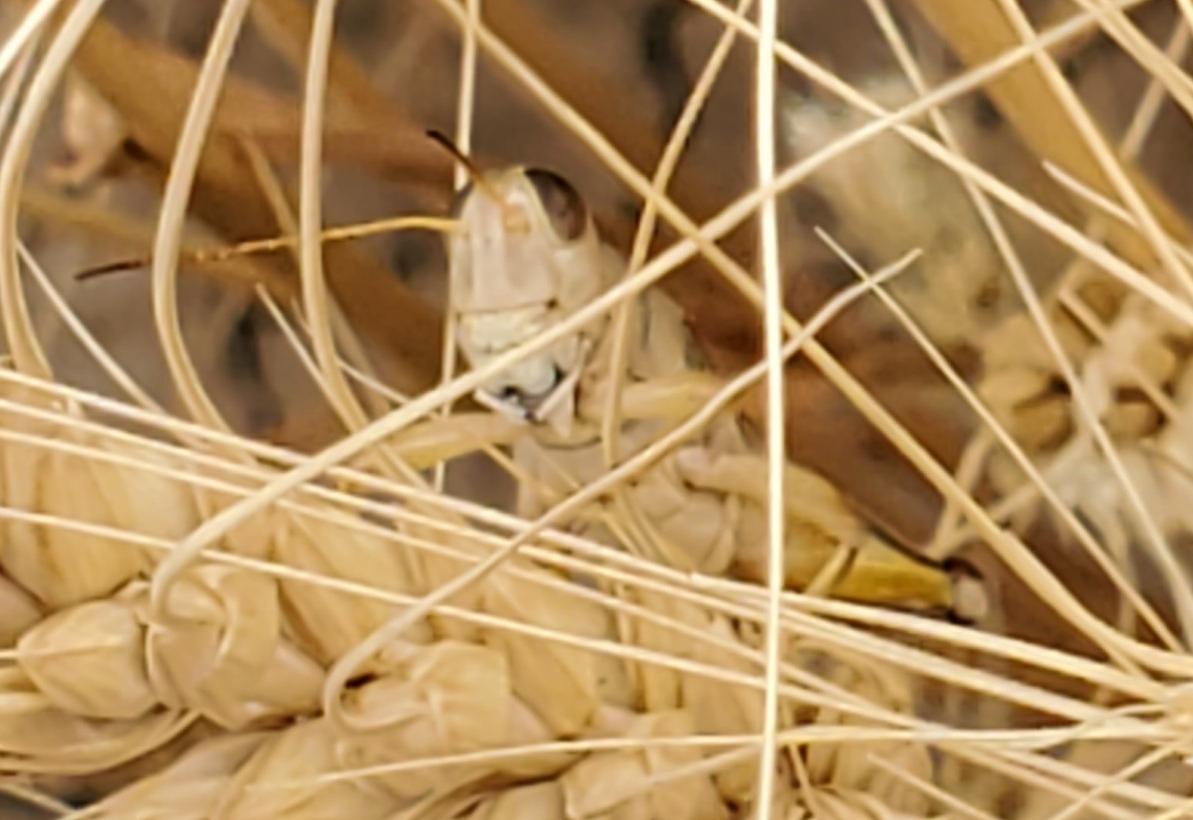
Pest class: occasional_pest